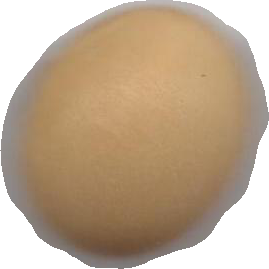
Variety: Dega